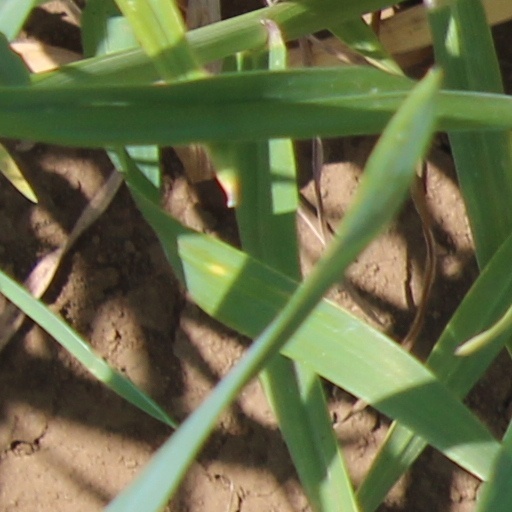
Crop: wheat